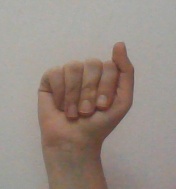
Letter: saad